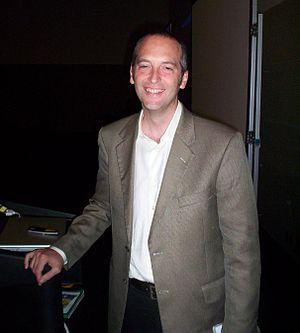
La réaction de Buchwald-Hartwig ou amination de Buchwald-Hartwig est, en chimie organique, une réaction de couplage entre un halogénure d'aryle et une amine. Elle nécessite la présence d'une base et d'un catalyseur au palladium.